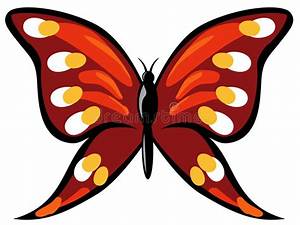
Label: farfalla